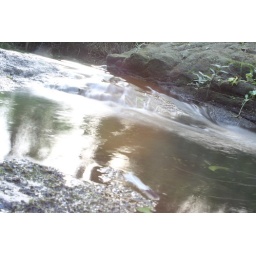
Down by the river bed